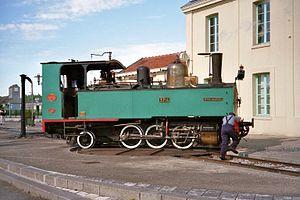
En gare de Noyelles, retournement de la 031T Buffaud-Robatel n° 3714 sur la plaque tournante devant le bâtiment-voyageurs de la SNCF.
La gare de Noyelles-sur-Mer est une gare ferroviaire française de la ligne de Longueau à Boulogne-Ville et du Chemin de fer de la baie de Somme, située sur le territoire de la commune de Noyelles-sur-Mer, dans le département de la Somme, en région Hauts-de-France.
Le Réseau de Seine-et-Marne est un ancien réseau de chemins de fer à voie métrique, concédé à la Société générale des chemins de fer économiques et situé dans le département de Seine-et-Marne.
Le Chemin de fer de la baie de Somme est un chemin de fer touristique français, géré par une association sans but lucratif, qui circule de février à décembre entre Le Crotoy et Cayeux-sur-Mer via Noyelles-sur-Mer et Saint-Valery-sur-Somme, sur une ligne à voie métrique appartenant à l'ancien réseau d'intérêt local de la Somme. Il dessert trois stations balnéaires de la Baie de Somme : Le Crotoy, Saint-Valery-sur-Somme et Cayeux-sur-Mer.